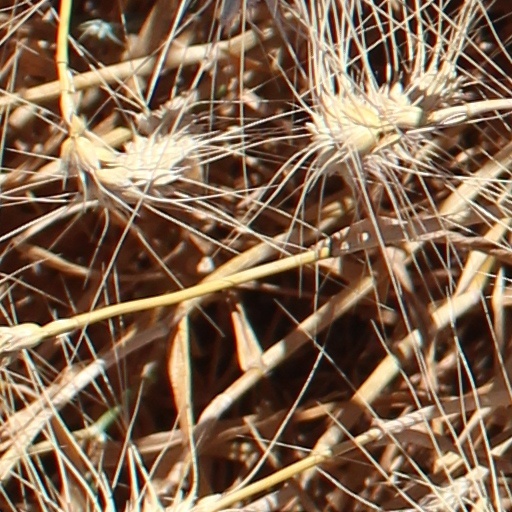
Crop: wheat